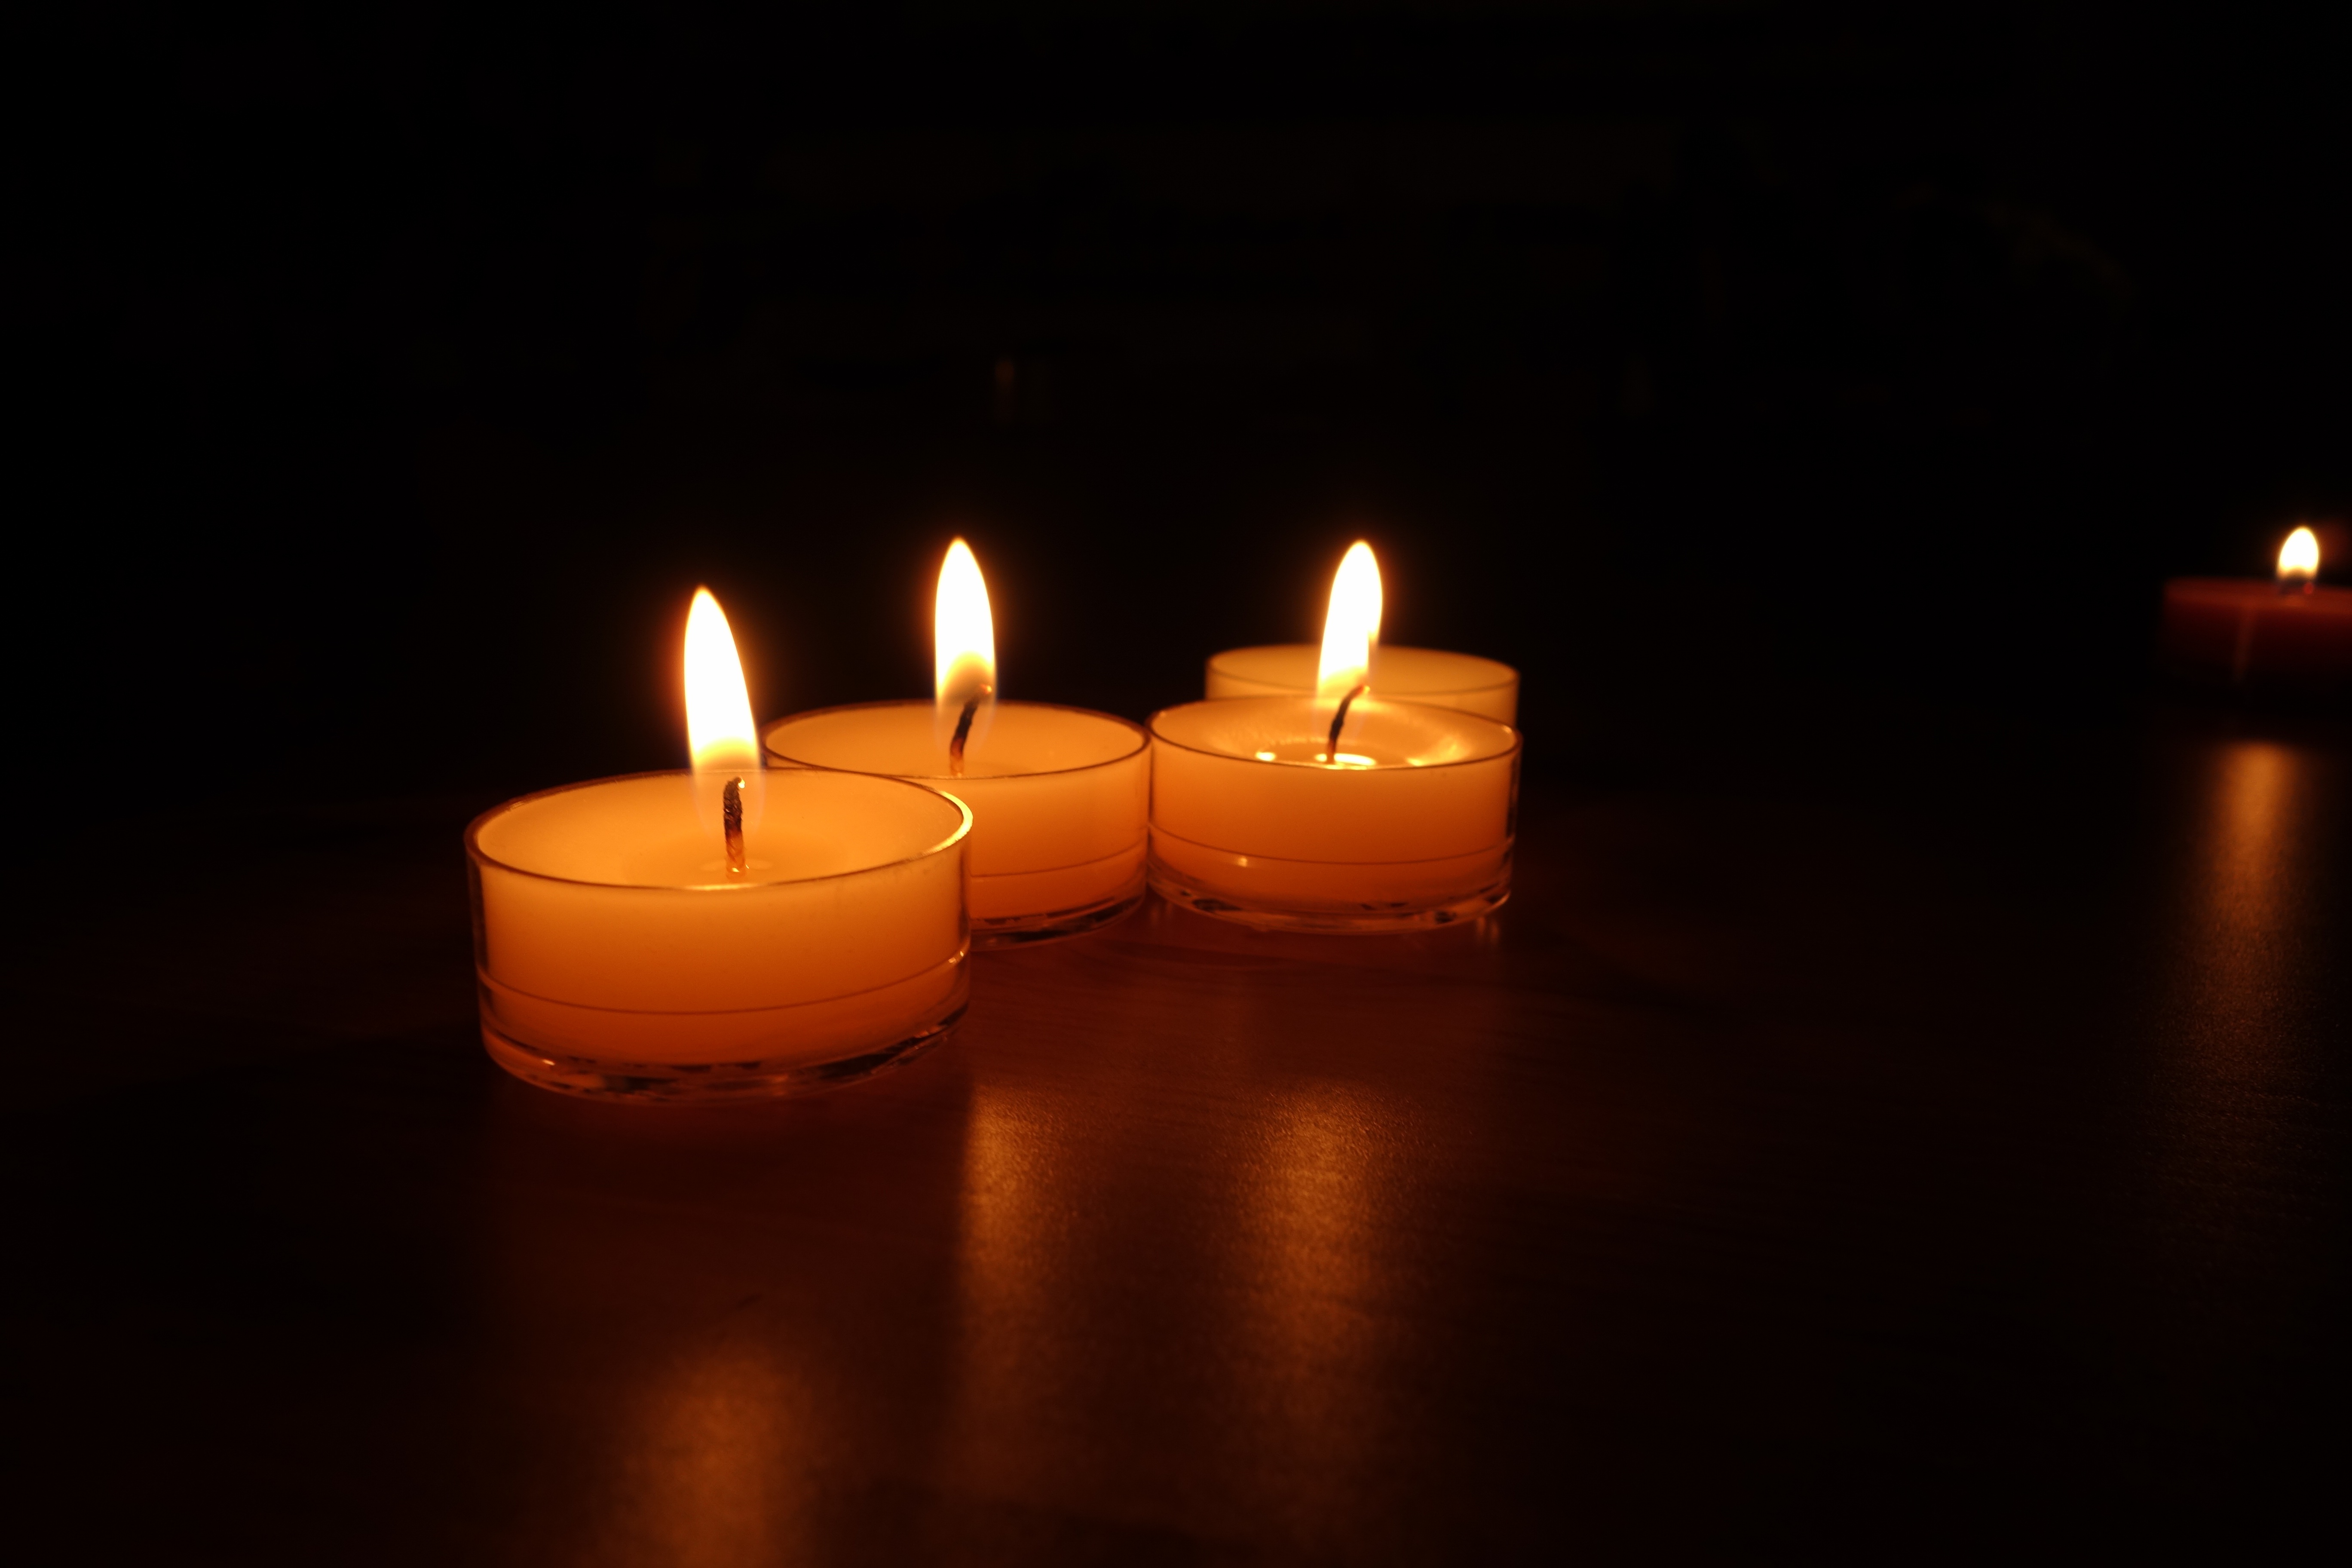
light, night, atmosphere, red, flame, romance, romantic, glow, darkness, yellow, candle, christmas, lighting, decor, candlestick, burn, advent, lights, candles, hot, motif, wick, mood, candlelight, wax candle, mirroring, wax, tea lights, windlight